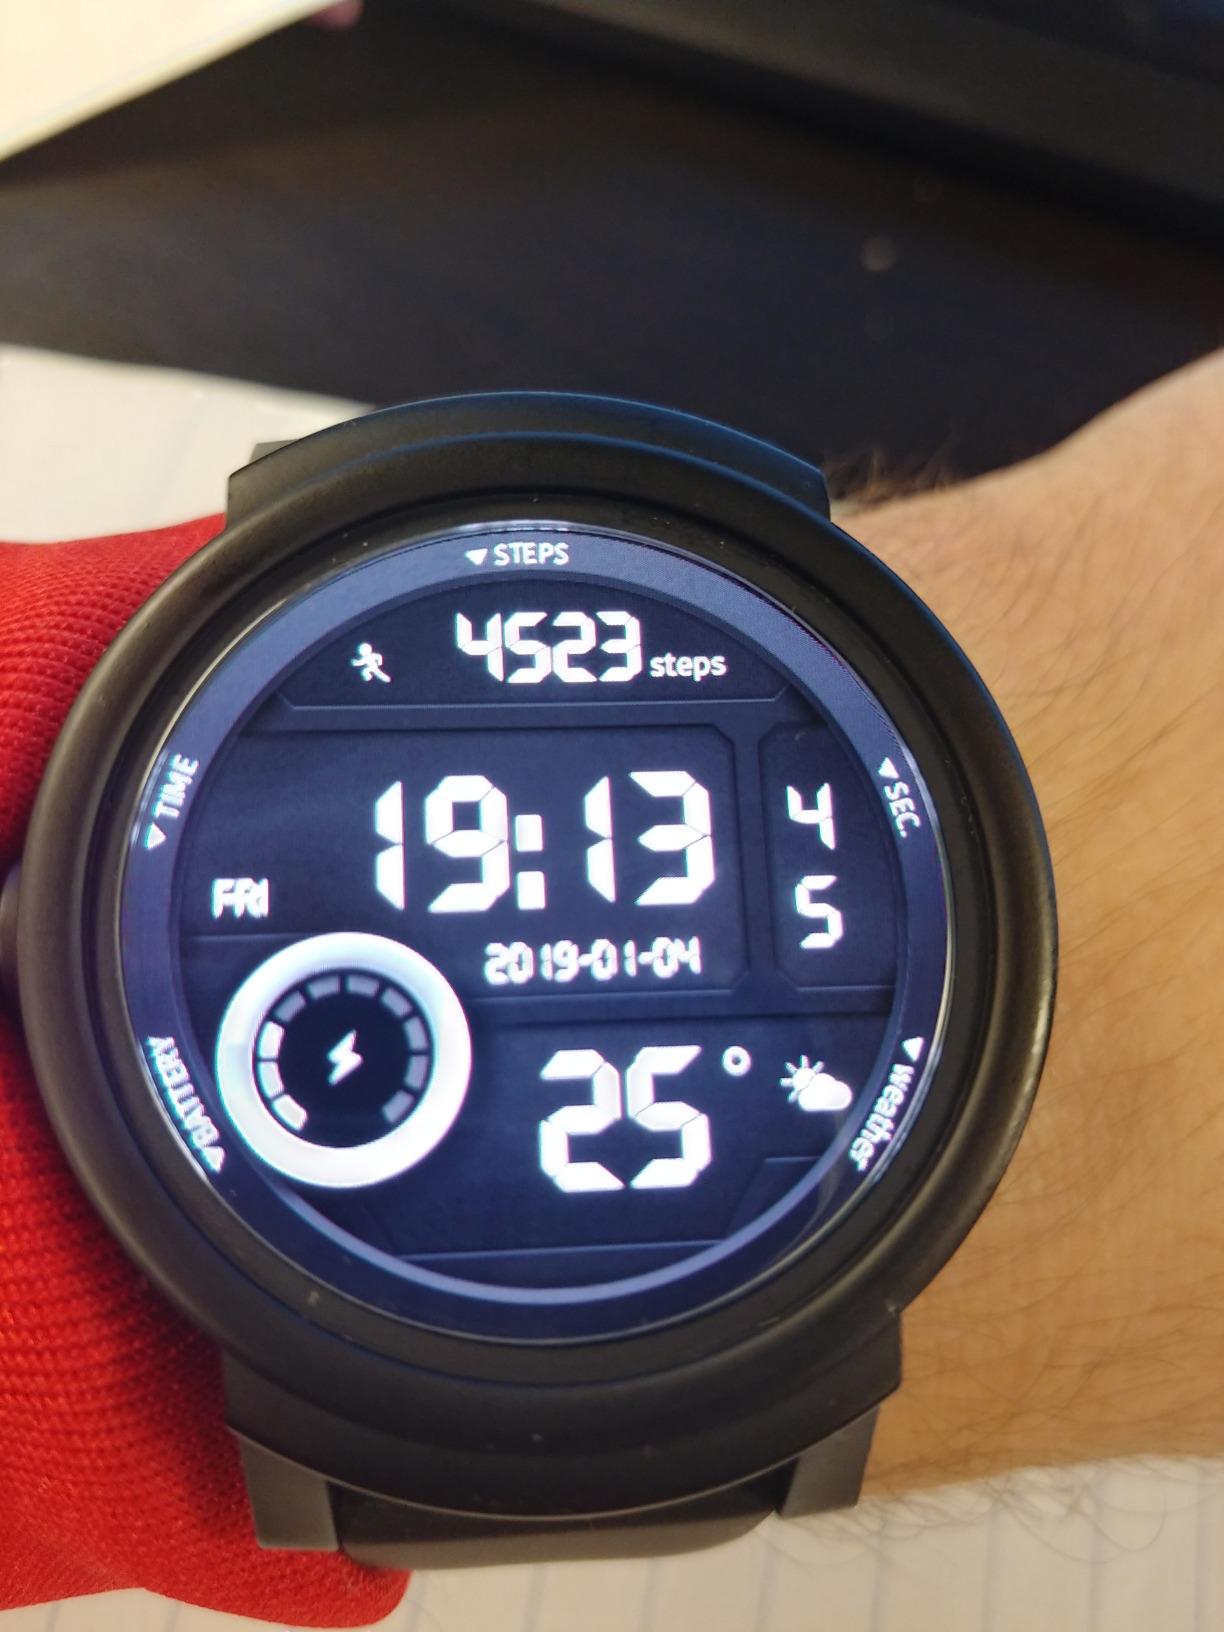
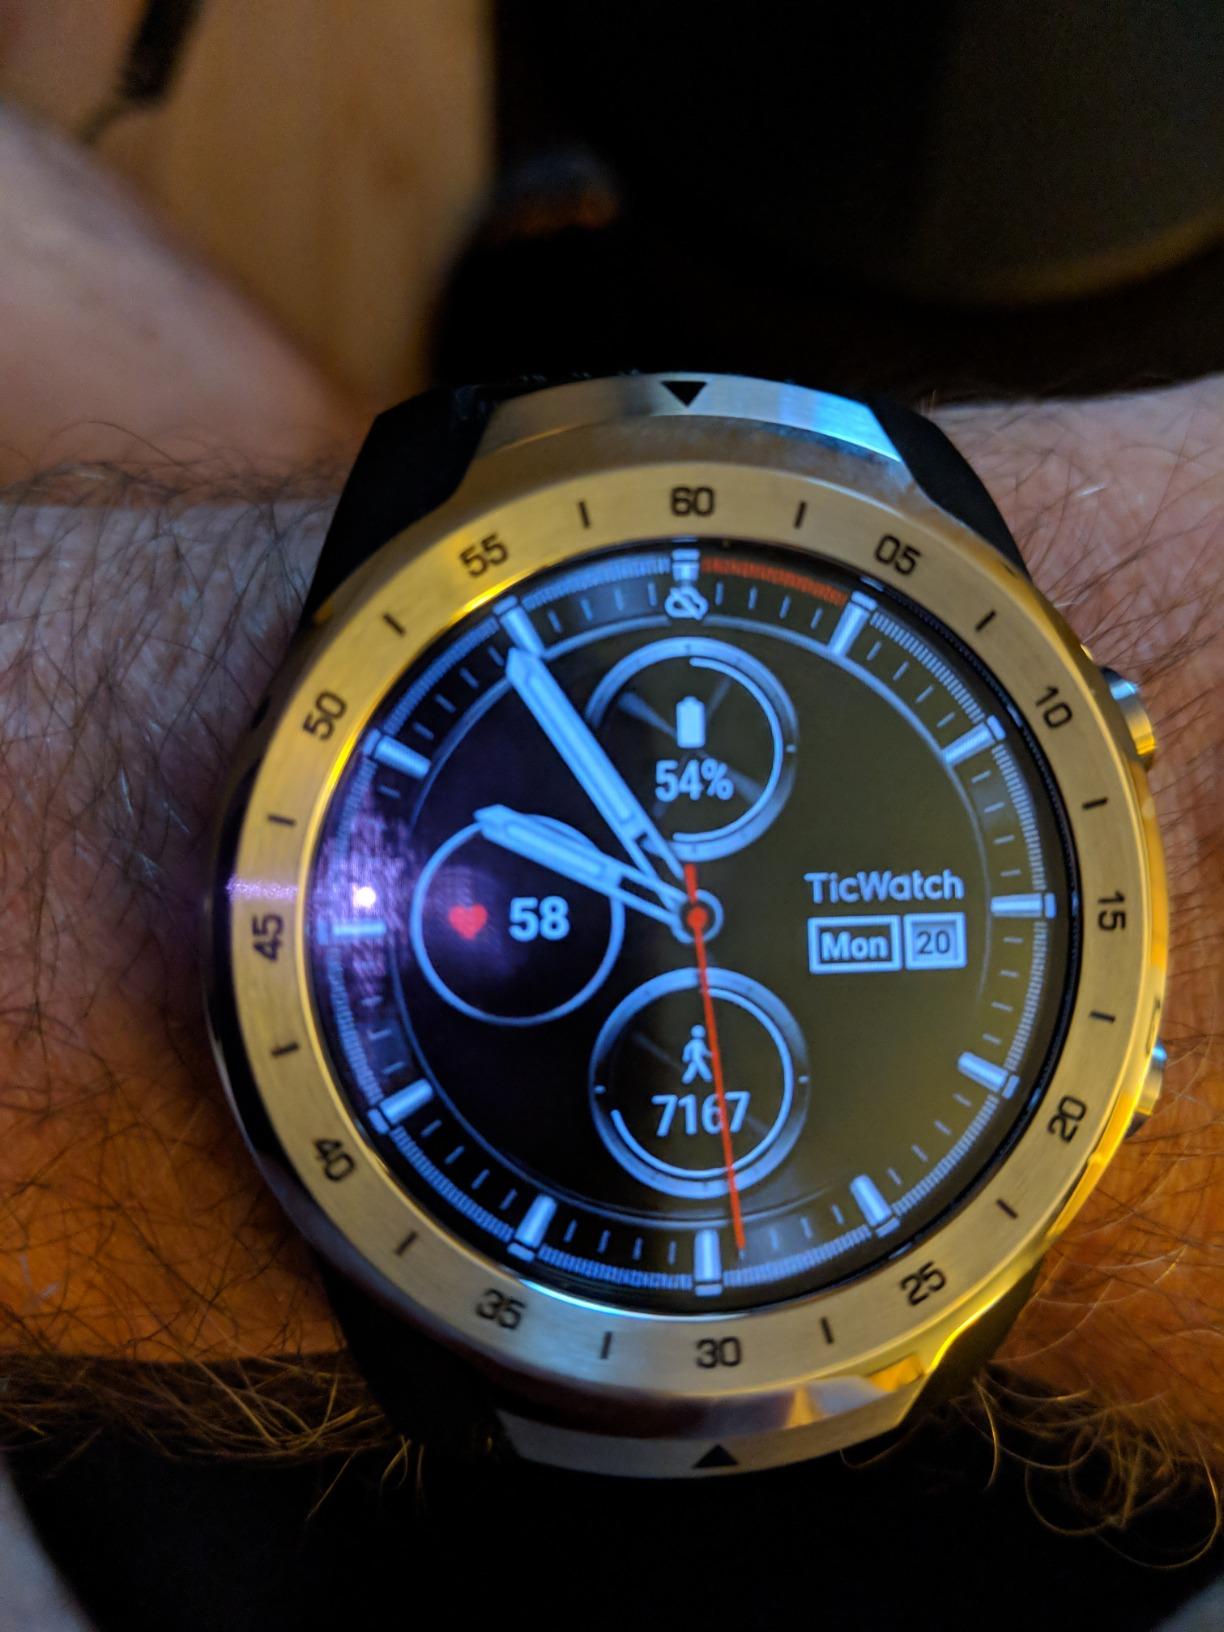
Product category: smartwatch
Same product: no